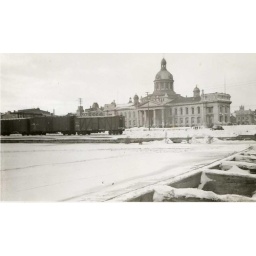
Municipal Buildings, Kingston, Ontario, in snow in 1943, with railway box cars in the left foreground.